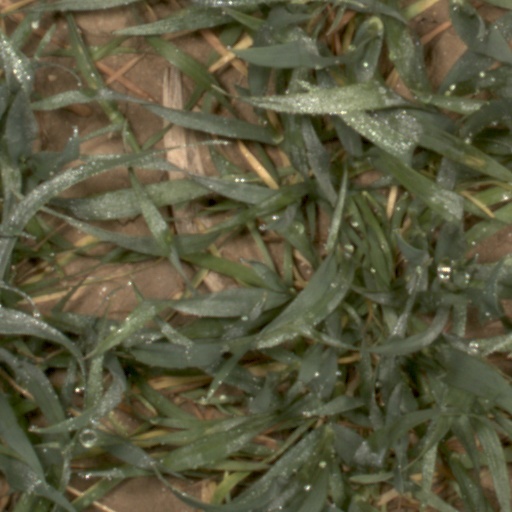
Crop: wheat